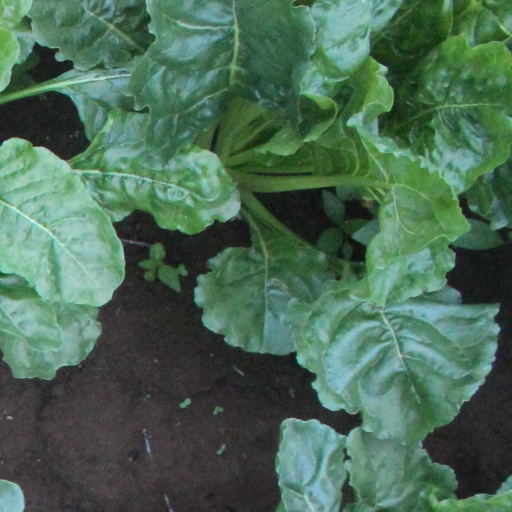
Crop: sugar beet